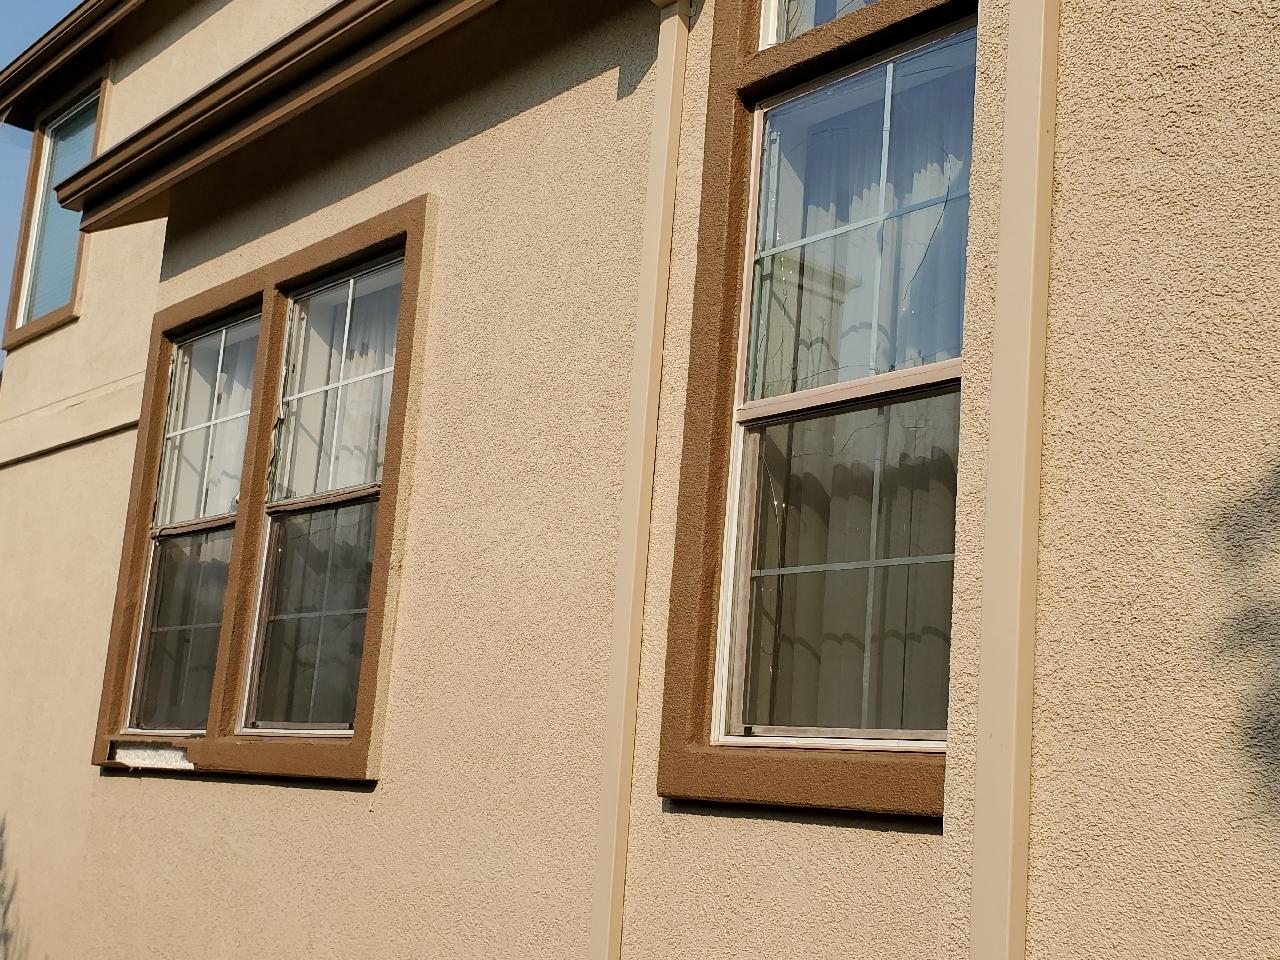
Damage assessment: affected